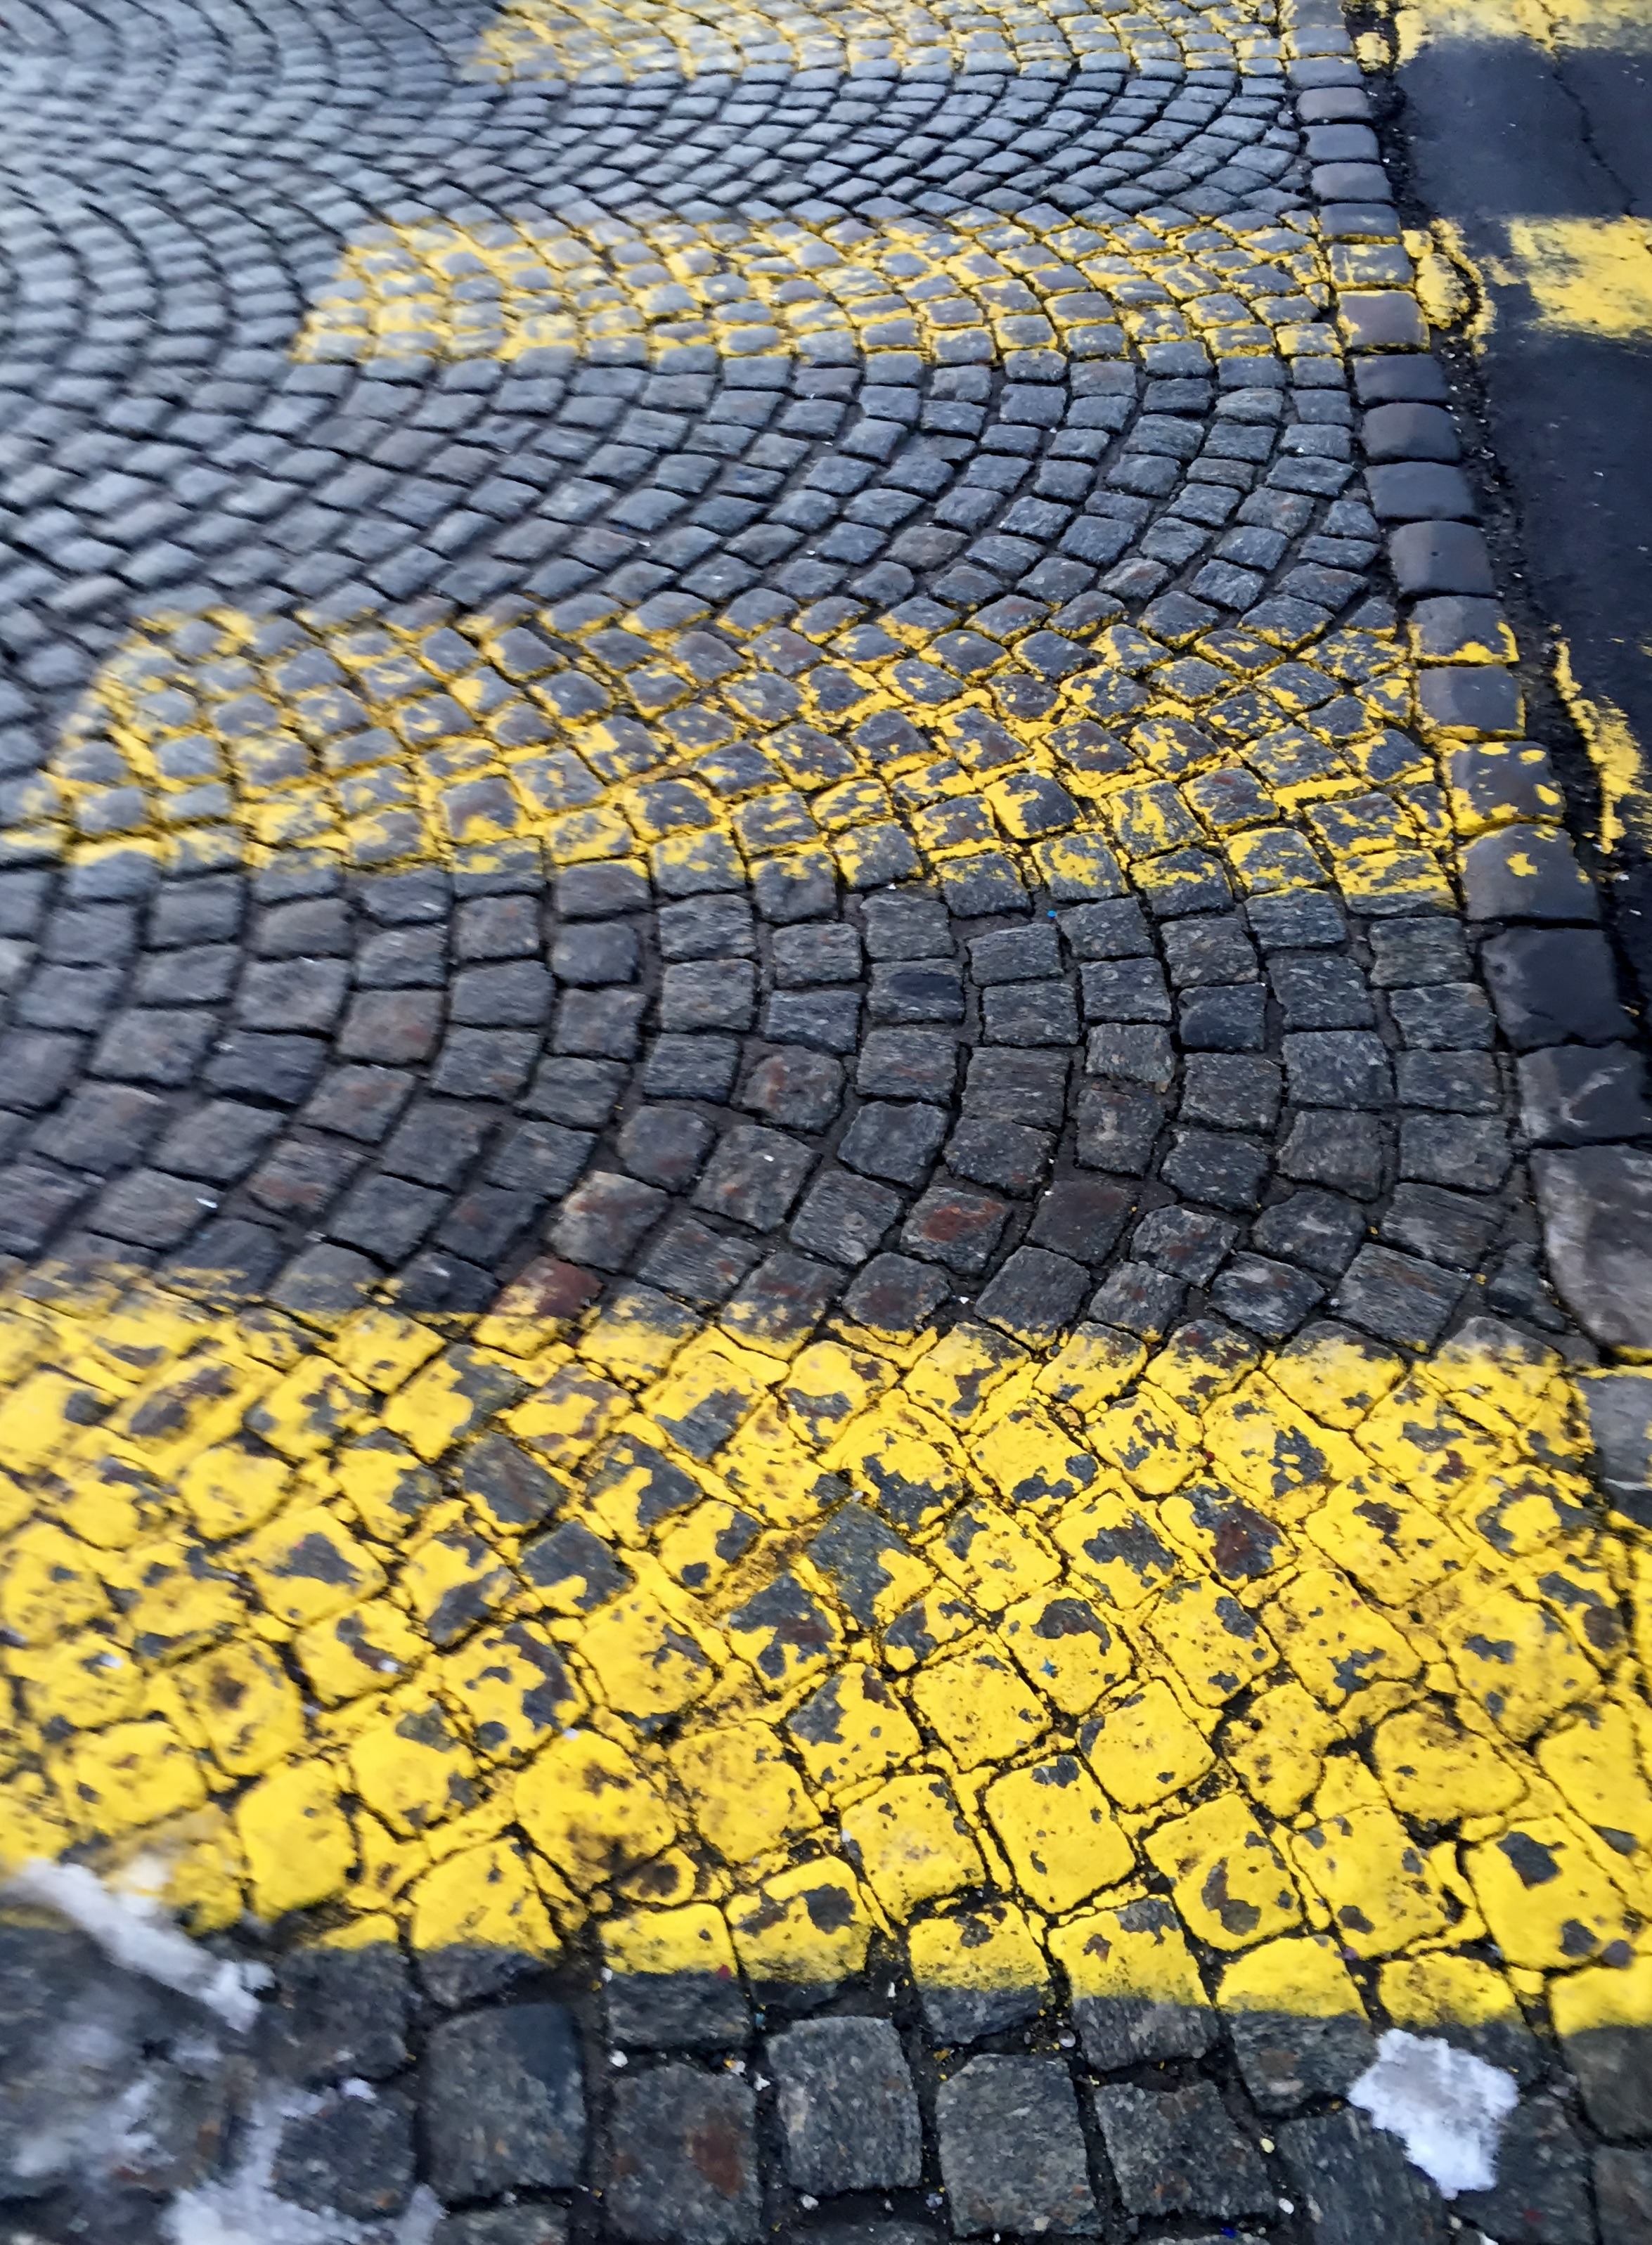
pedestrian, winter, track, road, traffic, cobblestone, wall, asphalt, soil, yellow, material, tire, road sign, art, switzerland, zebra crossing, paving stones, tread, flooring, road surface, automotive tire, ice remaining